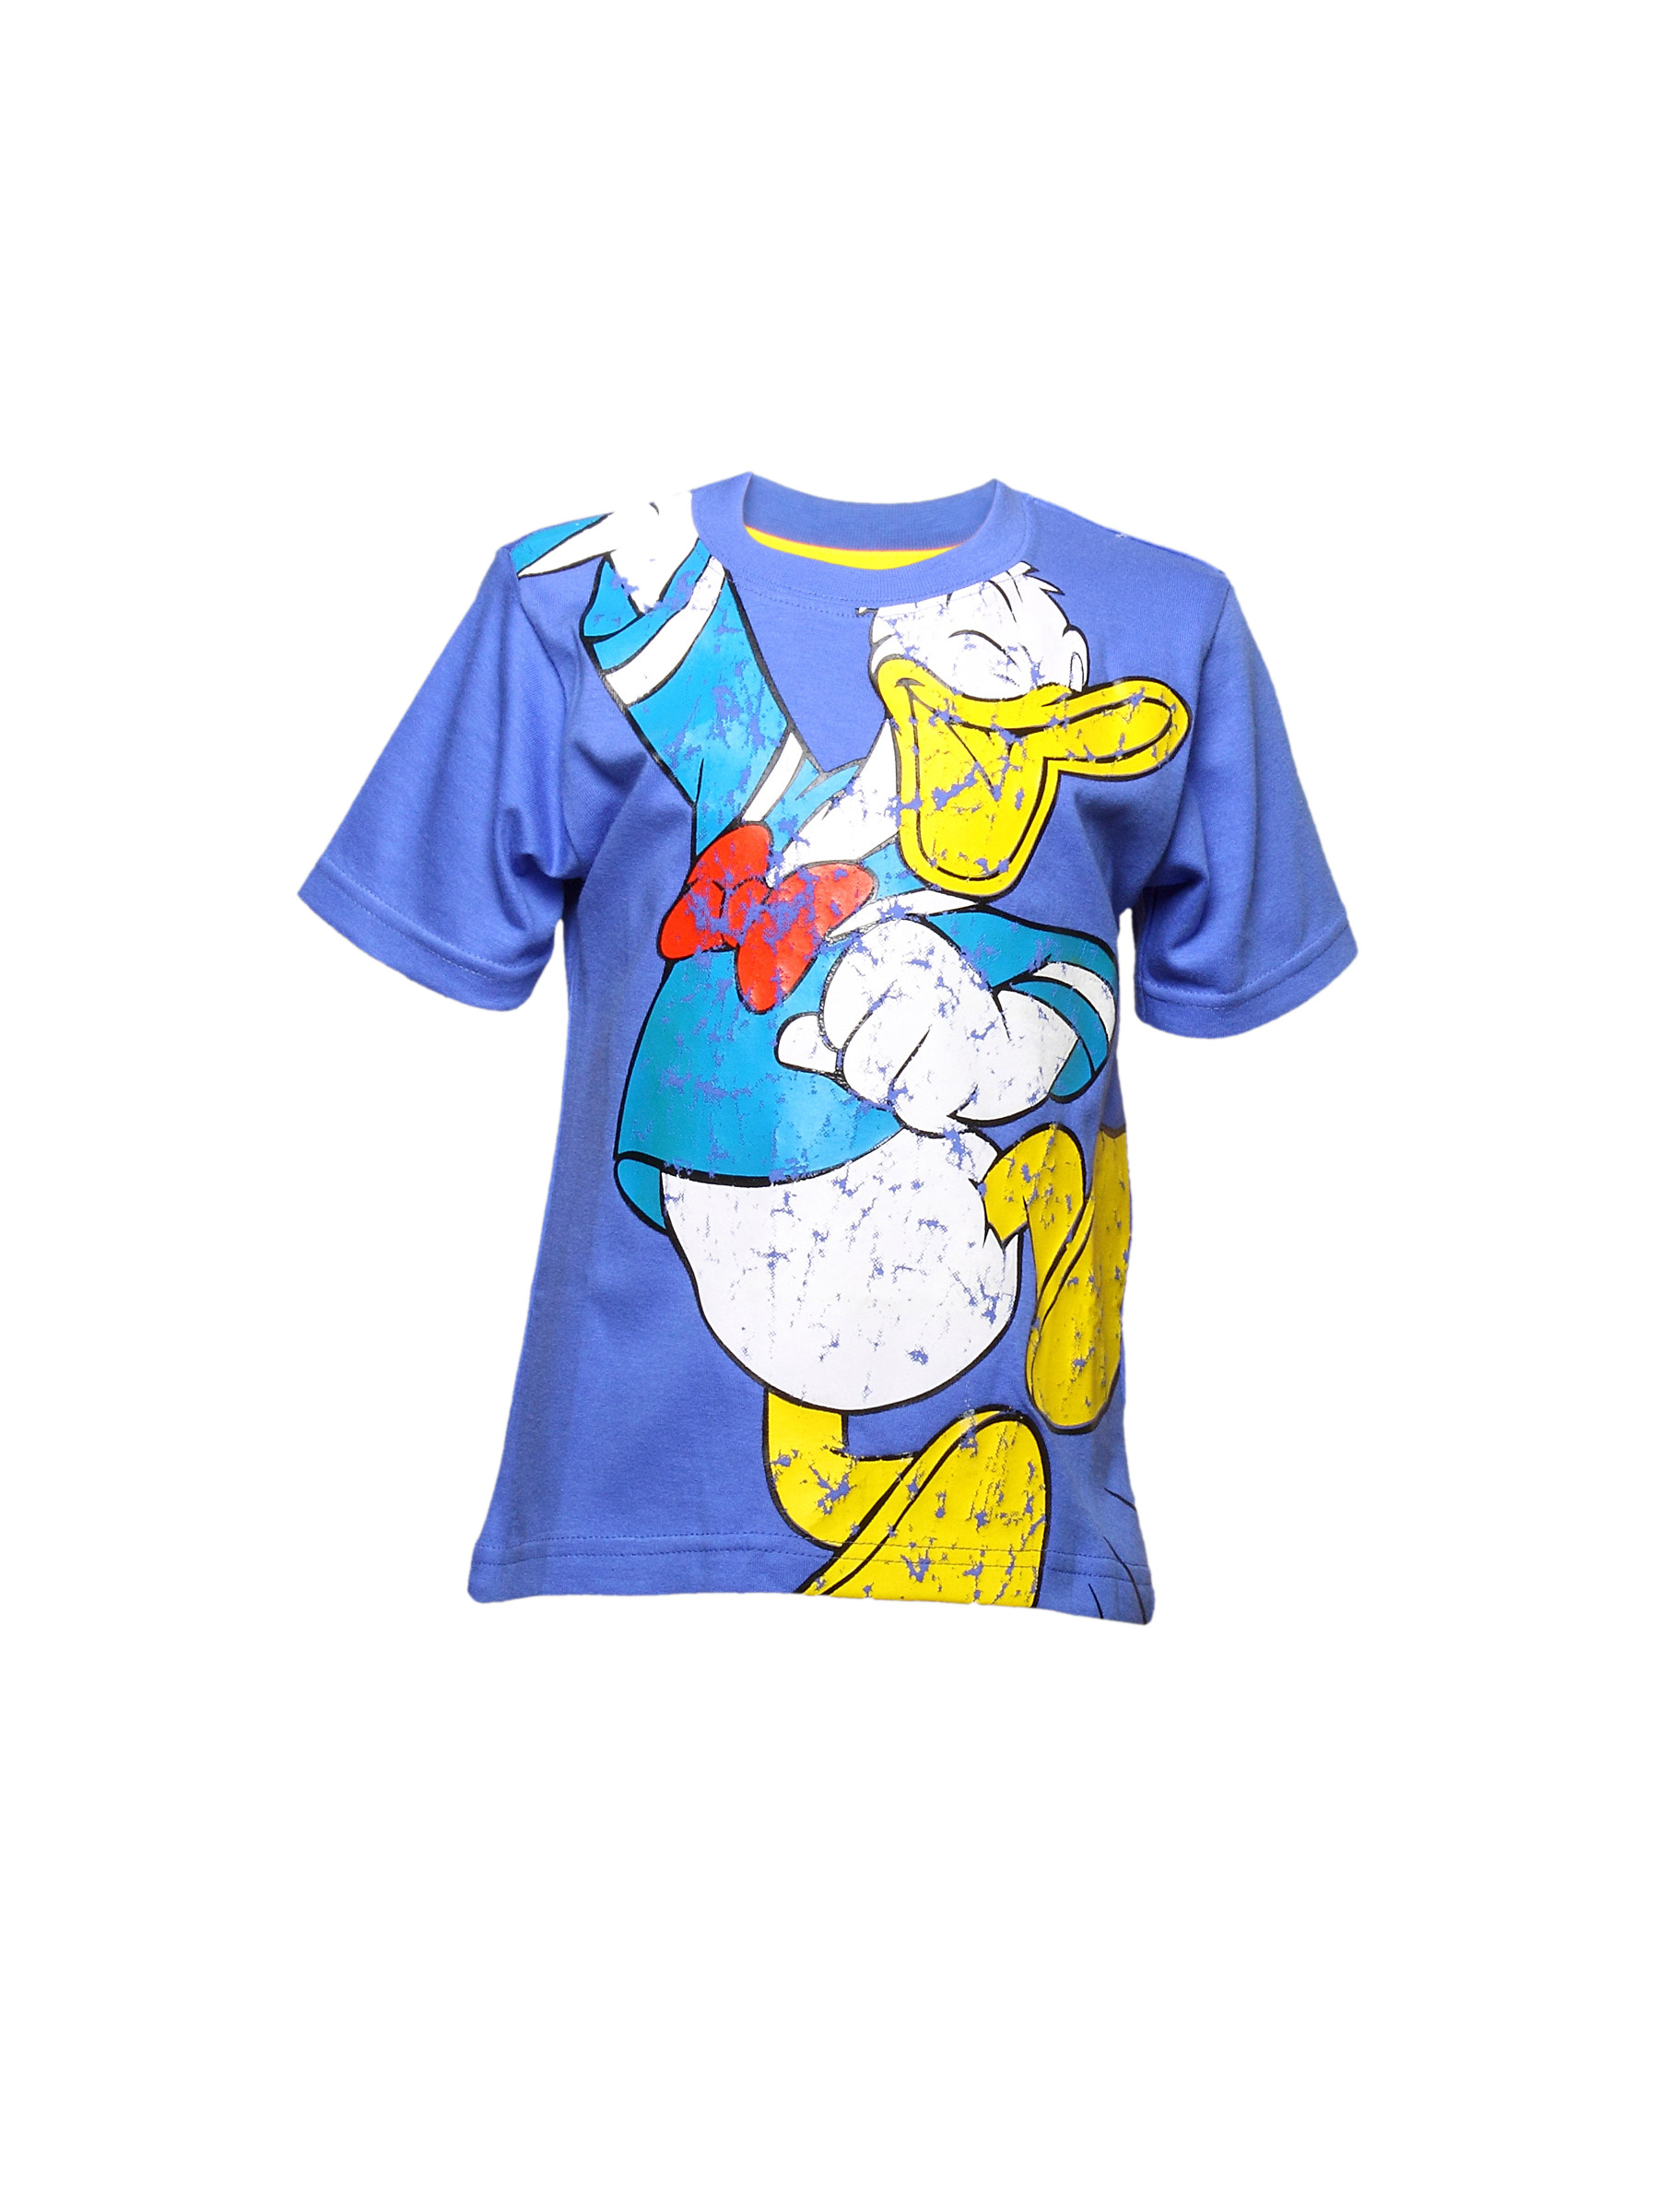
Disney Kids Boy's Blue Donald Kidswear
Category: Apparel / Topwear / Tshirts
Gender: Boys
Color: Blue
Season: Summer 2011
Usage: Casual